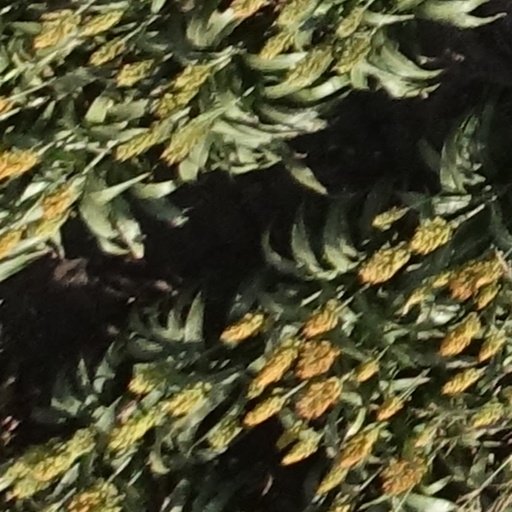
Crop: sorghum